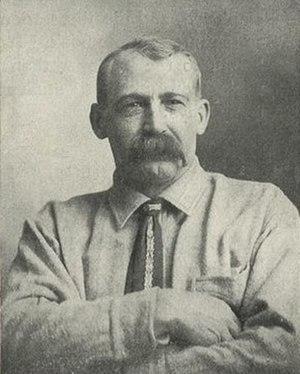
Andy Adams, né le 3 mai 1859 à Thorncreek Township, dans l'Indiana, et mort le 26 septembre 1935 à Colorado Springs, est un écrivain américain de western.